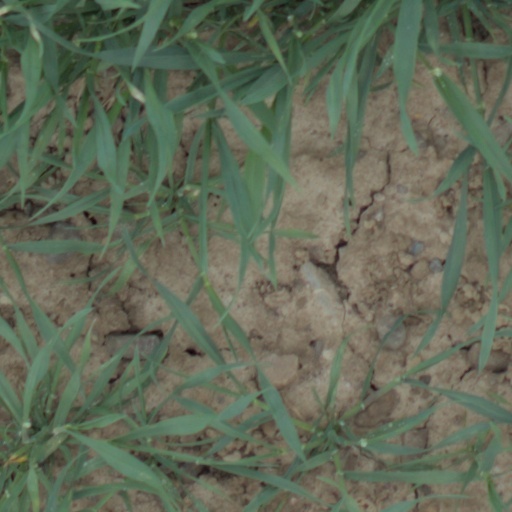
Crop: wheat